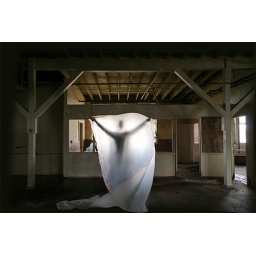
plastic man in the deserted laundry building